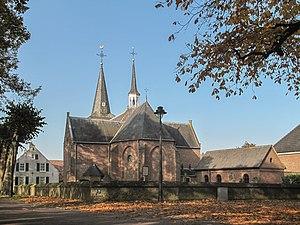
Bokhoven est un village situé dans la commune néerlandaise de Bois-le-Duc, dans la province du Brabant-Septentrional. En 2009, le village comptait 290 habitants.